Ricardo Arjona

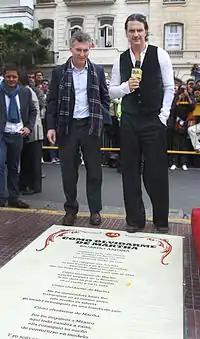
Ricardo Arjona honoured in 2012 by former president of Argentina and then-Buenos Aires city mayor, Mauricio Macri.

He confirmed his reputation with the release of his fifth studio album, "Historias". The album sold 2 million copies throughout Latin America and received twenty-seven platinum and two diamond certifications, including quadruple Platinum in Argentina. "Historias" reached No. 43 on Top Latin Albums and included the hit singles "Te Conozco" (No. 3 on "Billboard" Latin Songs) and "Señora De Las Cuatro Décadas" (No. 7 on Latin Songs). The Allmusic review by Jason Birchmeier awarded the album 4.5 stars, stating: "If you were to pick only one Arjona album for your collection that wasn't a greatest-hits compilation, this should be the one. "Historias" was a career-defining success for Arjona." His fourth and fifth studio albums were the best-selling of his career.